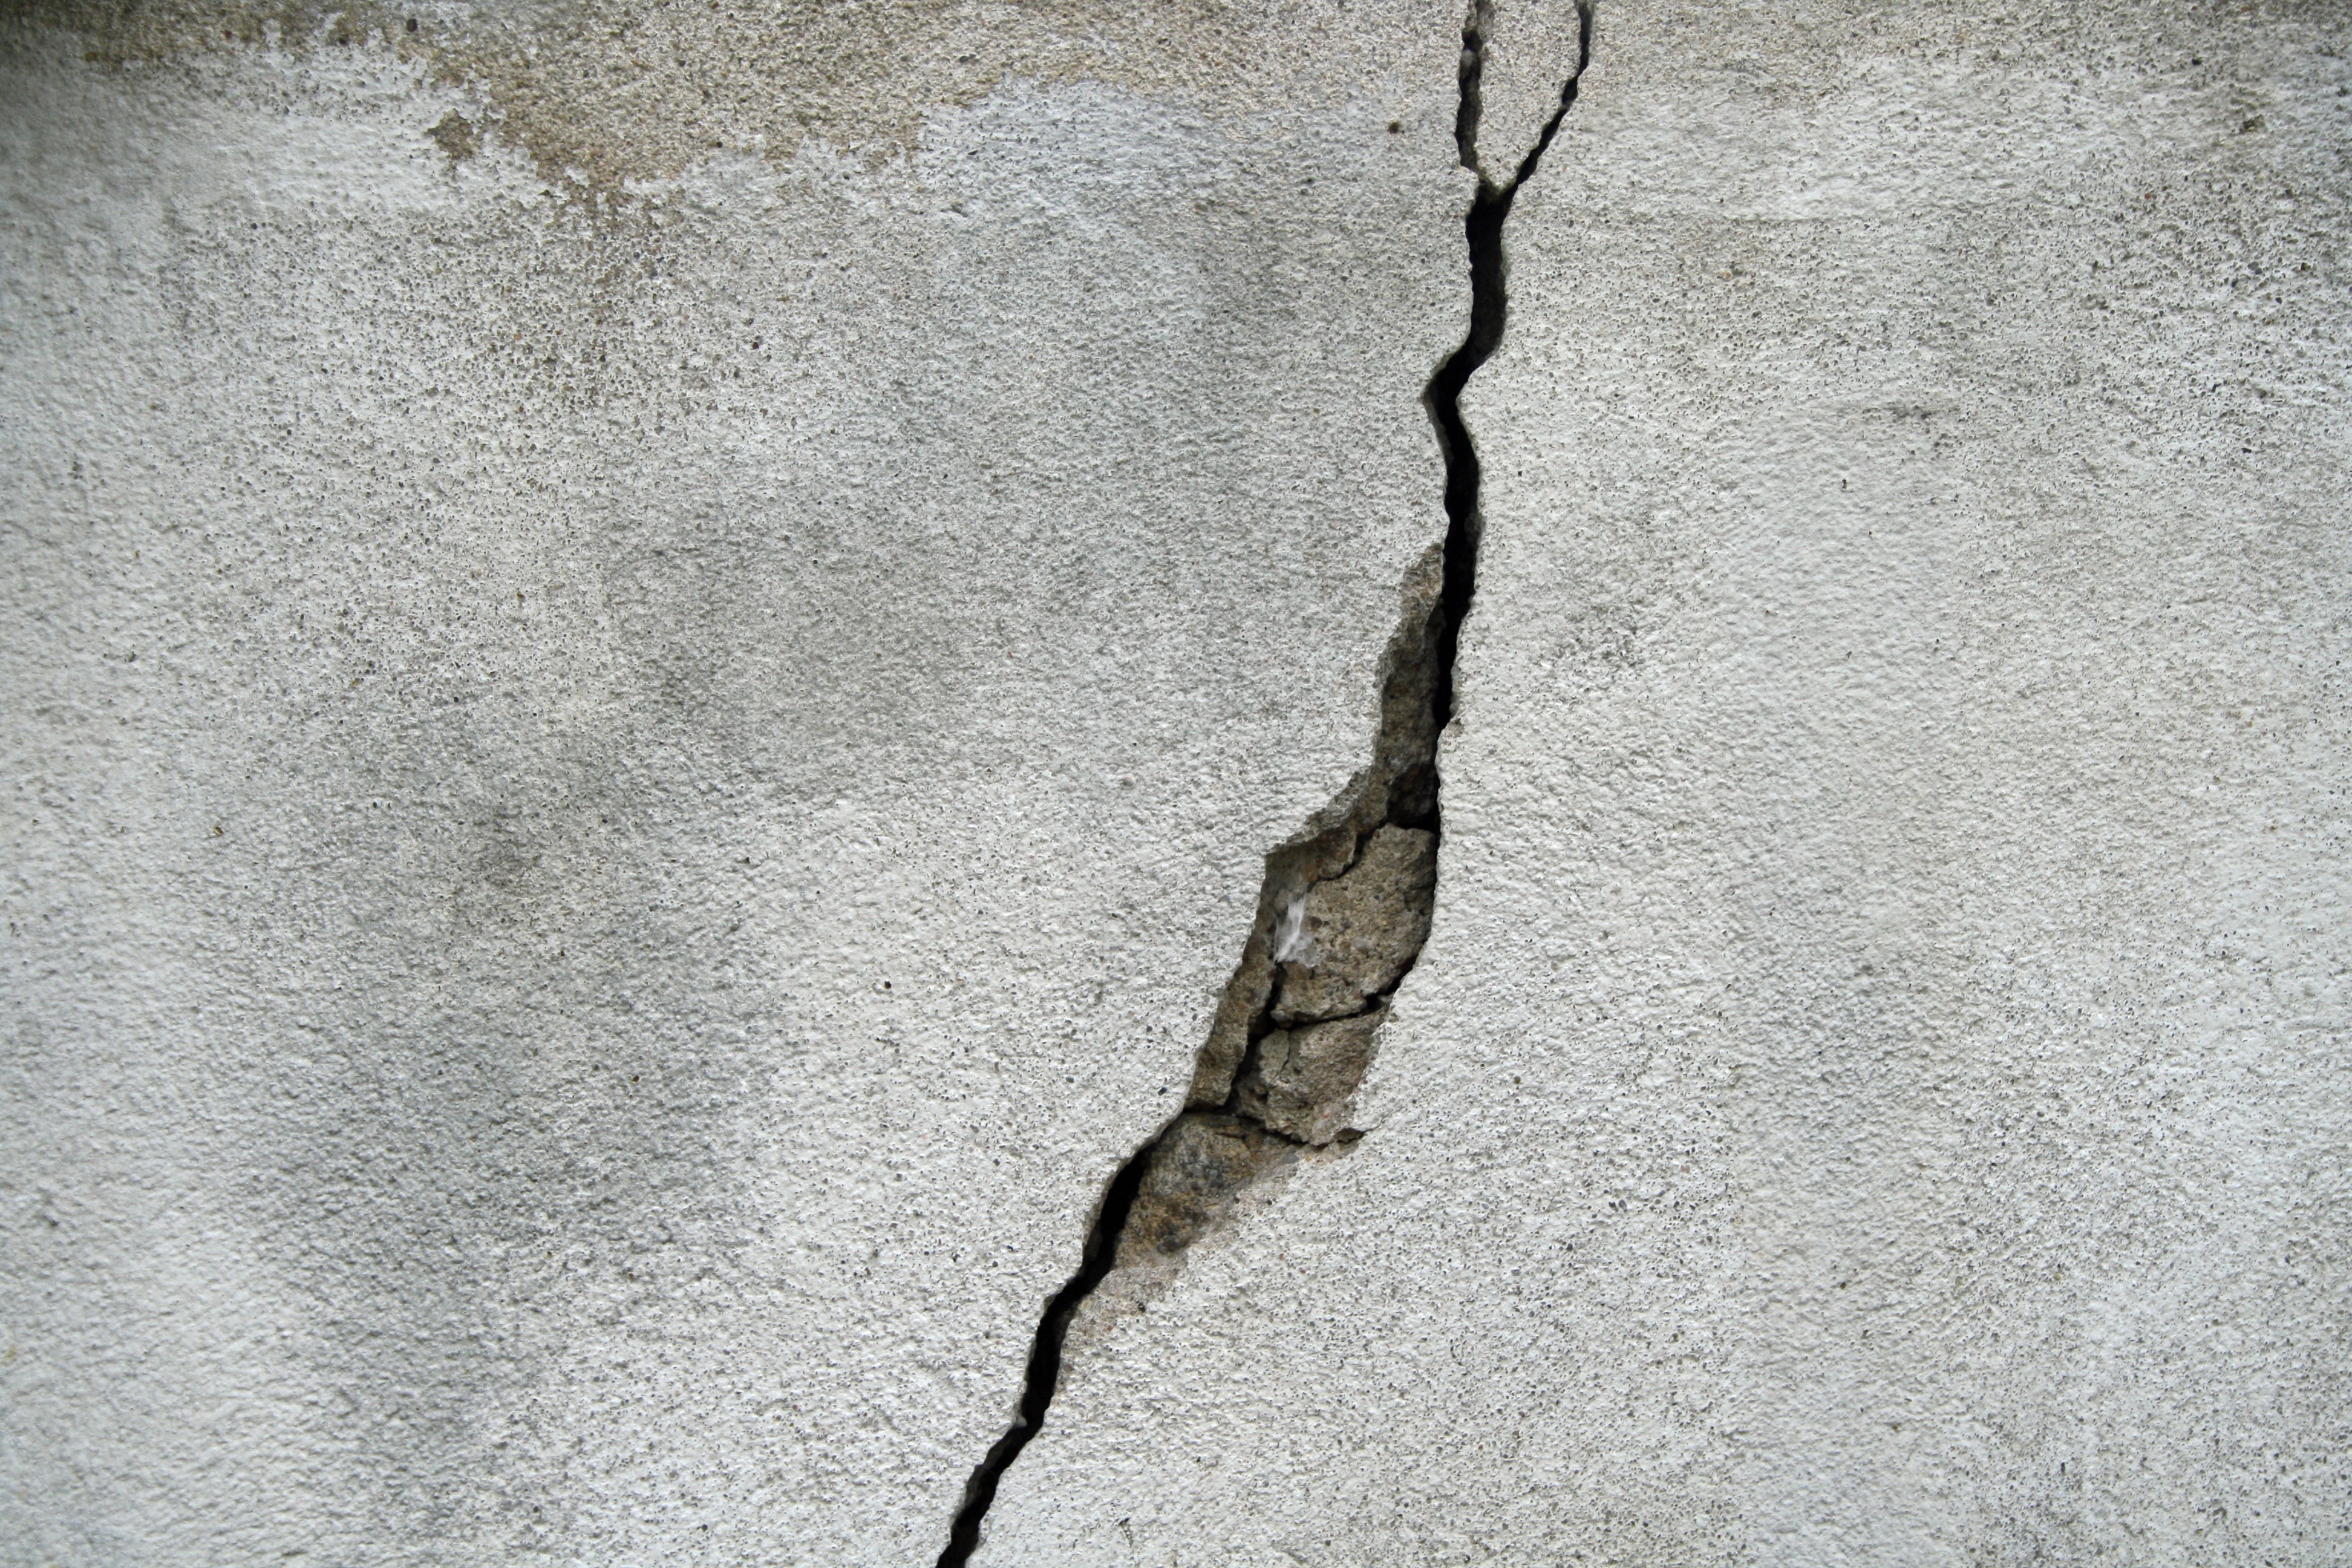
tree, branch, structure, wood, texture, leaf, building, old, wall, stone, broken, crack, facade, material, concrete, twig, weathered, cracked, concrete wall, sculpture, grey, art, sketch, drawing, cement, brittle